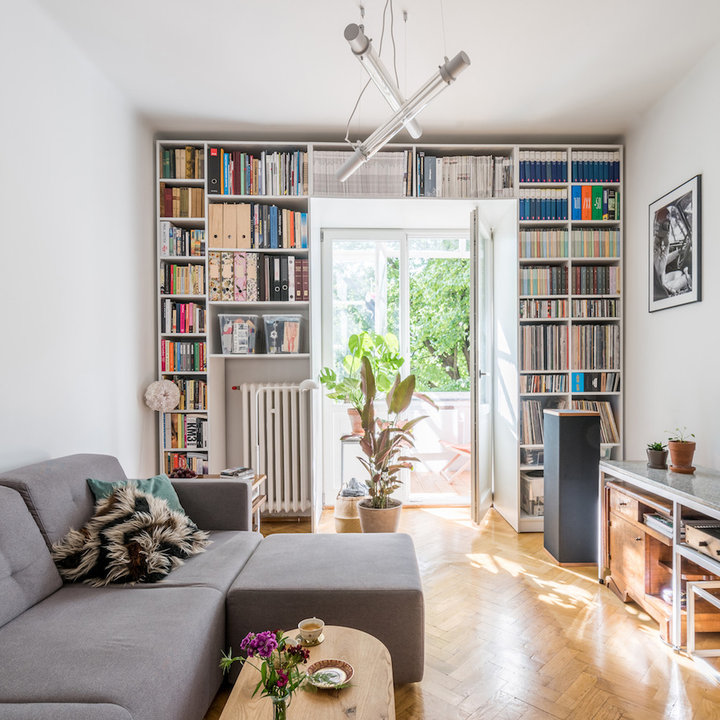
Style: ArtDeco